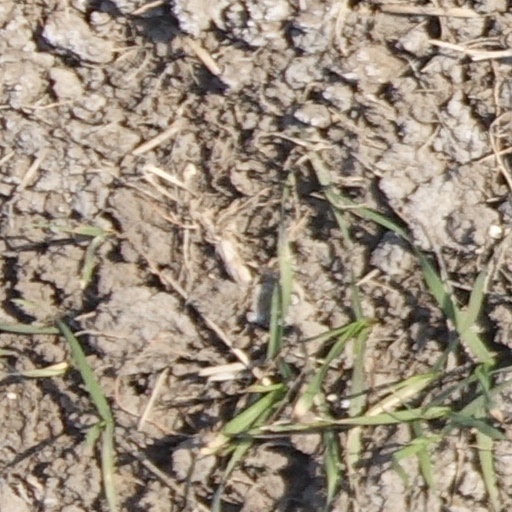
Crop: wheat